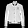
Label: Coat